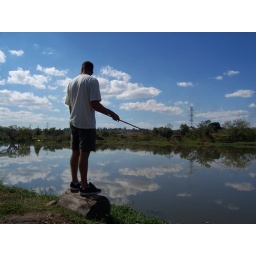
walking in the sky